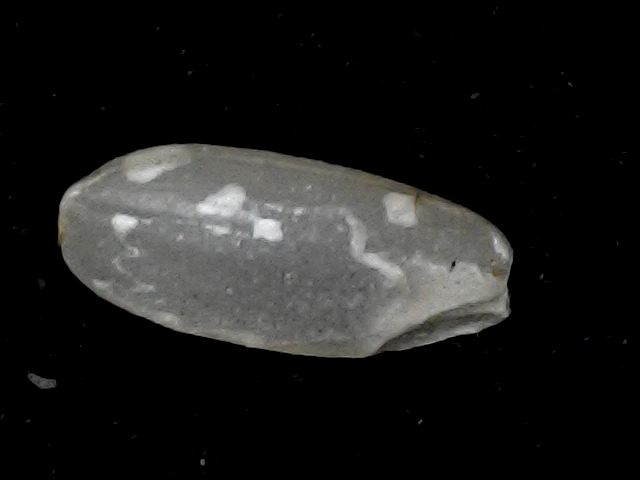
Rice variety: BR22